Dope (Lady Gaga song)

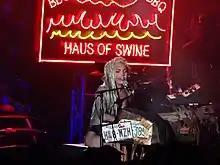
Lady Gaga performing "Dope" at South by Southwest (SXSW), 2014

Gil Kaufman from MTV News found the performance to be pensive, saying that "leave it to Lady Gaga to go completely the other direction [than the tone of the show]". Jon Caramanica from "The New York Times" complimented Gaga's "easiest-to-consume" performance for being "taut and focused" without any error in its execution. A review in "Spin" called it one of the most bare performances of the show. Conversely, Jason Lipshutz from "Billboard" was critical of the performance, feeling that it "failed to be the emotional stunner it desperately deserved to be". He believed that although directors Spike Jonze and Chris Milk kept the focus on Gaga's tear-stricken face to give it an intimate feel, the screaming of the audience ruined the performance.